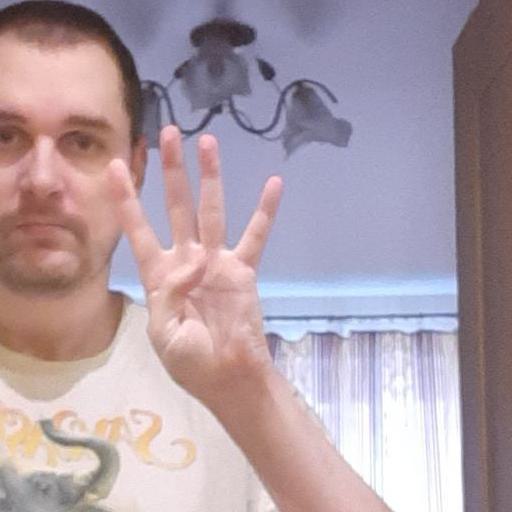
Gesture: four